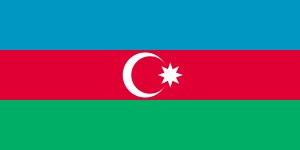
Pour la première fois, l'Azerbaïdjan a accédé à l'indépendance le 28 mai 1918 en proclamant la République démocratique d'Azerbaïdjan, qui n'a duré que 23 mois. L'indépendance a été rétablie le 18 octobre 1991 avec l'approbation de l'acte d'indépendance de la République d'Azerbaïdjan.